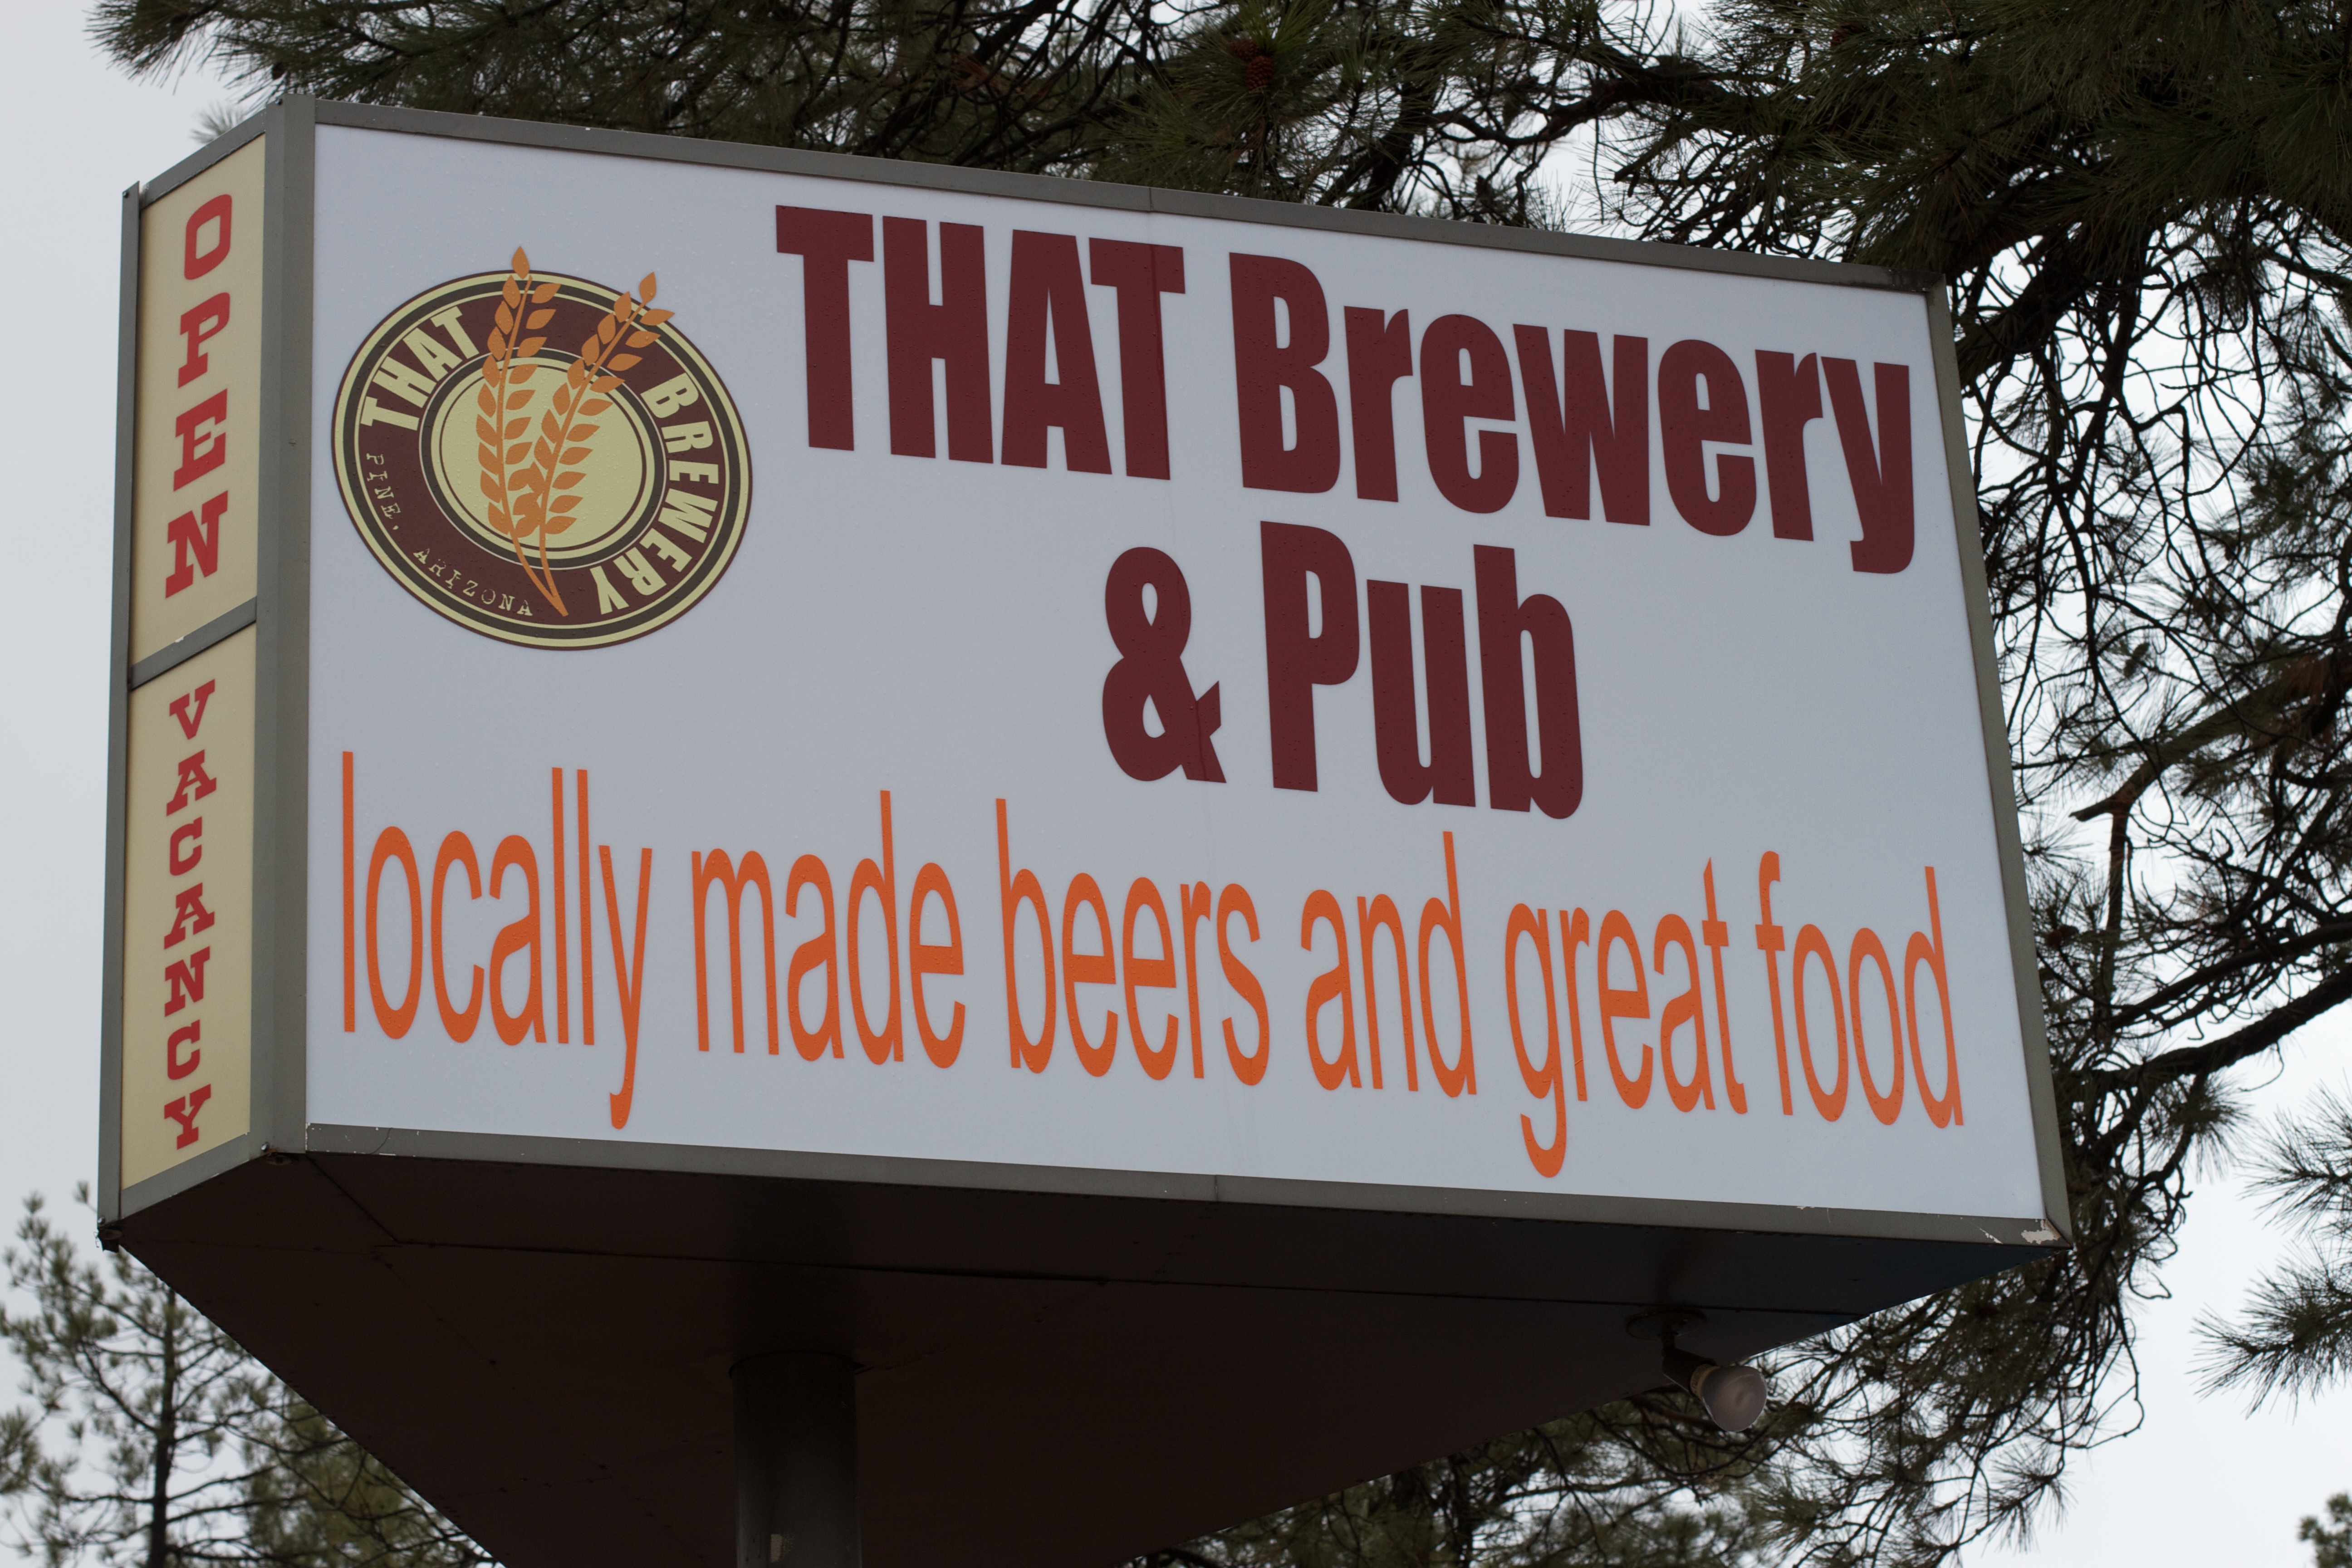
advertising, sign, street sign, signage, beer, thatbrewery, traffic sign